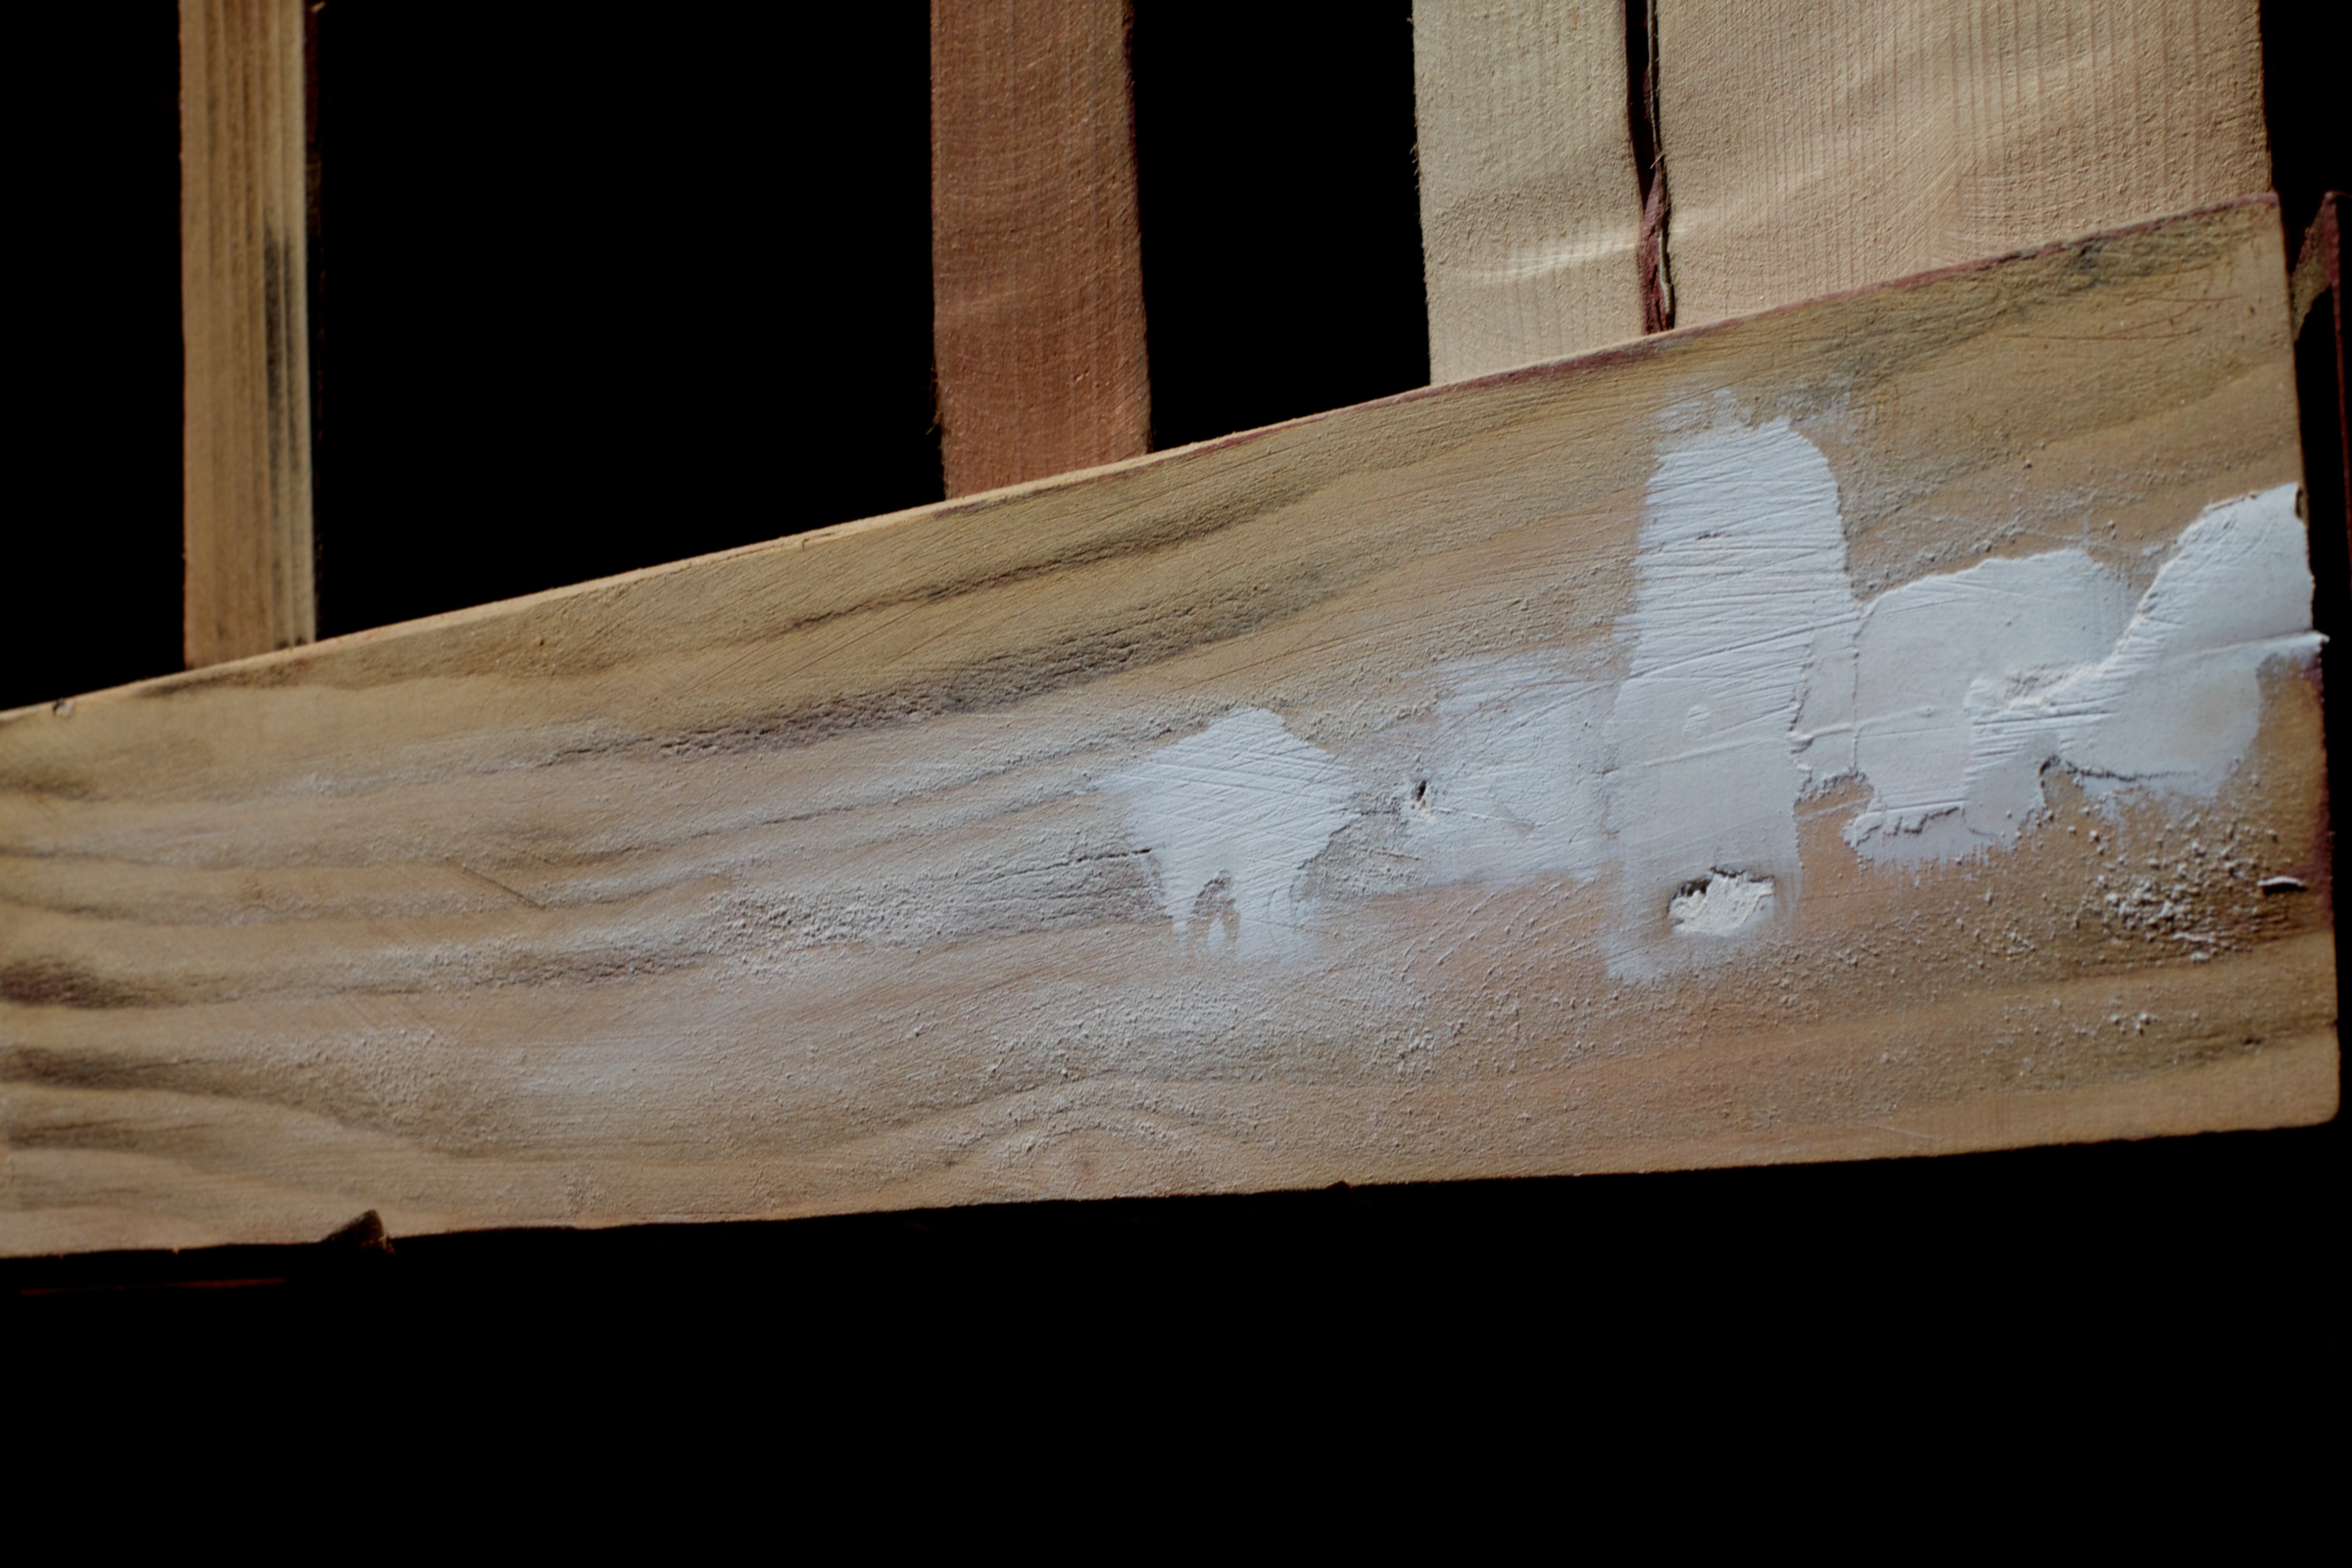
table, wing, wood, white, floor, wall, material, design, carving, shape, deckpaint, plywood